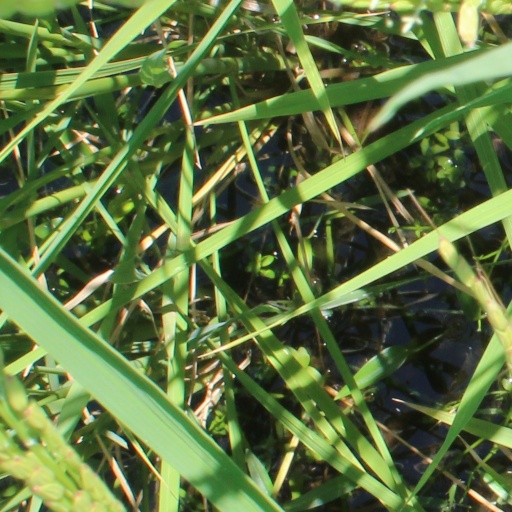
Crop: rice